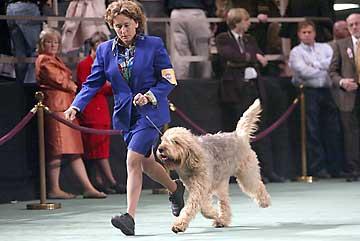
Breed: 217-n000014-otterhound